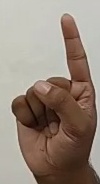
ASL sign: 1